Ablon-sur-Seine

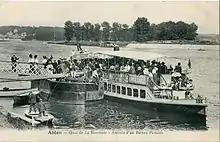
The town was served by a water taxi service to Paris at the beginning of the 20th century

There was a castle built in Ablon by Agnes Sorel and a Protestant church which was frequented until the revocation of the Edict of Nantes by the Reformed Parisians.